Philippe Thys (cyclist)

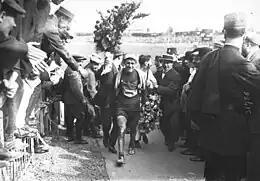
Thys, celebrating his 1913 Tour de France win

Thys took the stage and the race lead when Eugène Christophe broke his fork on the way to Luchon. Marcel Buysse overtook him in the results the following day. Another broken fork on the way to Nice gave Thys the lead again but drama continued when he fell on the penultimate stage from Longwy to Dunkirk. Despite being knocked out and being penalised for help from teammates to repair his bike, he won 8 minutes and 37 seconds ahead of Gustave Garrigou, with Buysse third.